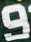
Number: 9